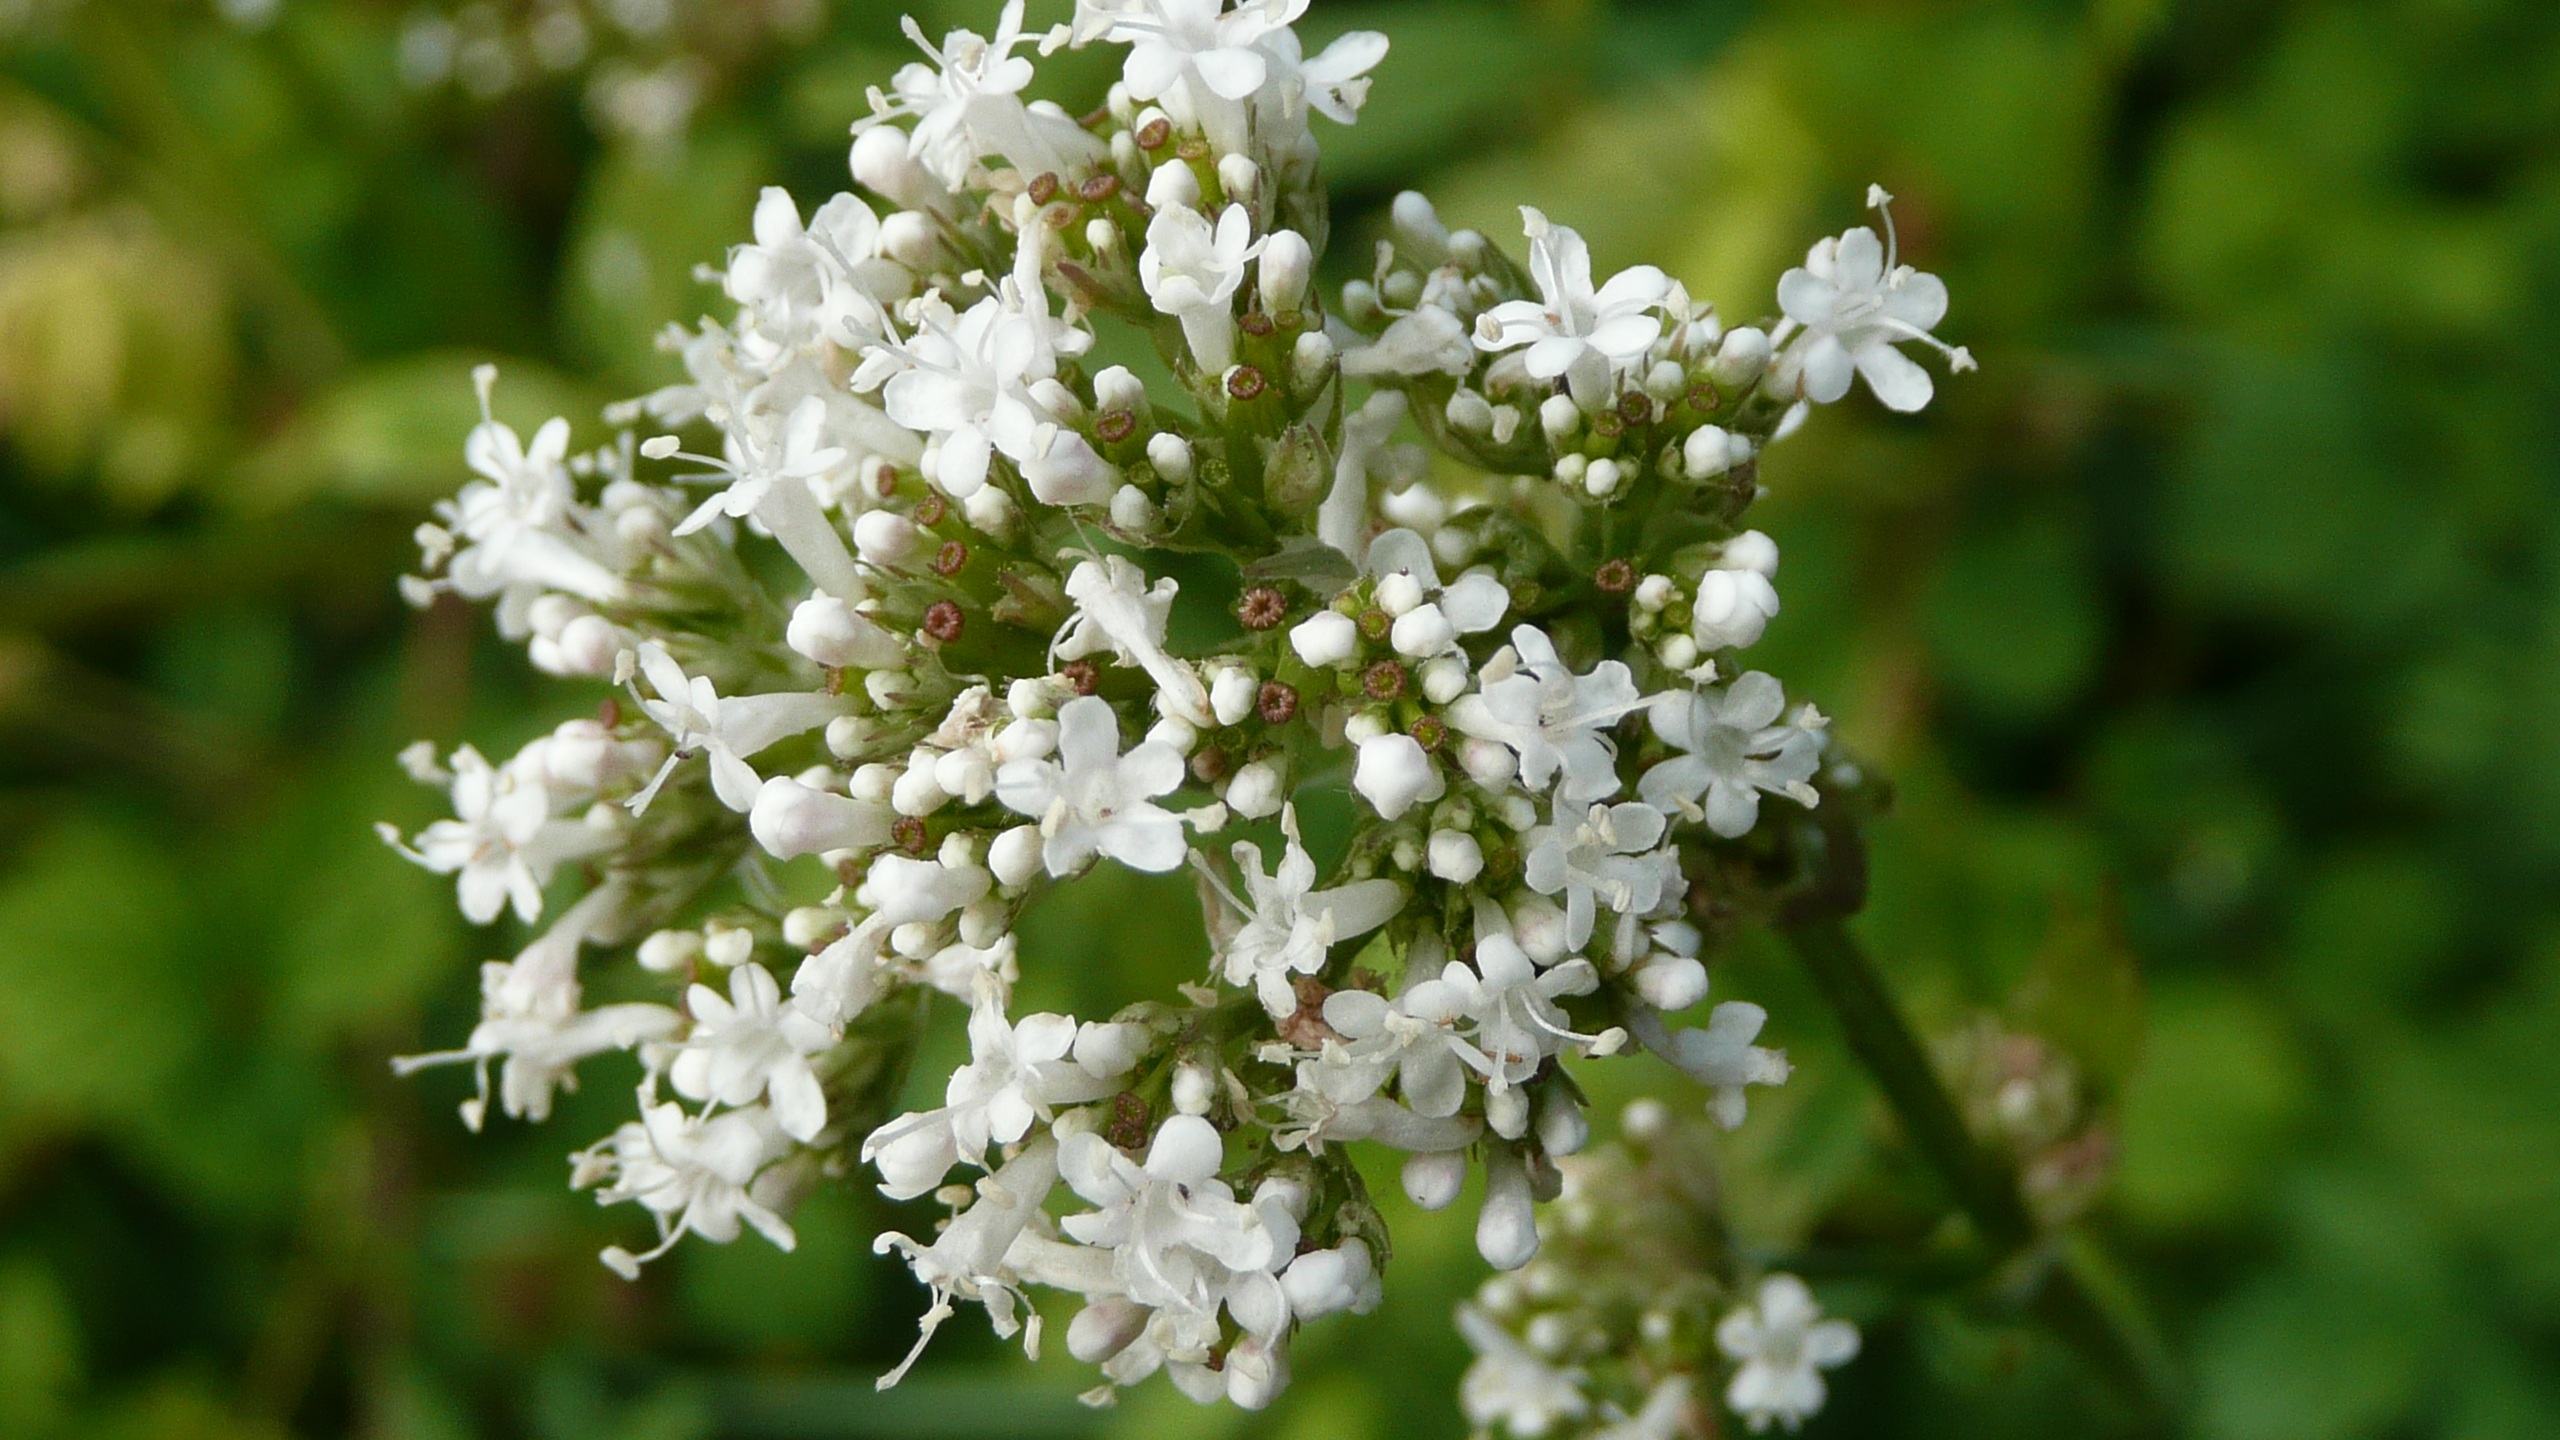
blossom, plant, flower, herb, produce, macro, botany, flora, wildflower, shrub, lilac, meadowsweet, species, anthriscus, flowering plant, cow parsley, subshrub, valeriana officinalis, garden valerian, garden heliotrope, all heal, land plant